Bell v Lever Brothers Ltd

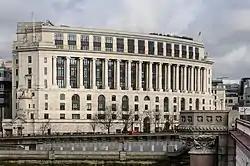
Unilever House, built in 1929 to house the company's headquarters

Bell v Lever Brothers Ltd [1931] UKHL 2 is an English contract law case decided by the House of Lords. Within the field of mistake in English law, it holds that common mistake does not lead to a void contract unless the mistake is fundamental to the identity of the contract.